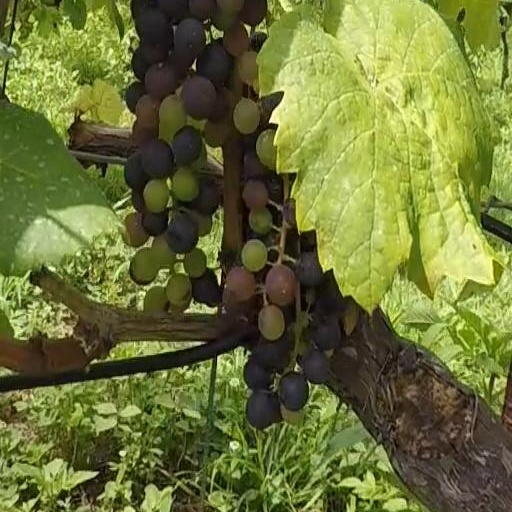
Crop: grape